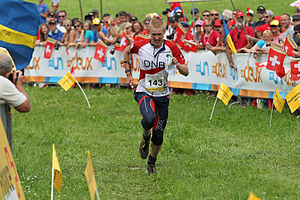
VM i orientering 2012 / Langdistance
Olav Lundanes spurter i mål.
WOC 2012, Long finish
VM i orientering 2012 var den 29. udgave af verdensmesterskabet i orientering. Det fandt sted fra den 14.-21. juli 2012 i byen Lausanne, der ligger i den sydvestlige, fransktalende del af Schweiz. Det er tredje gang, at VM afvikles i Schweiz.